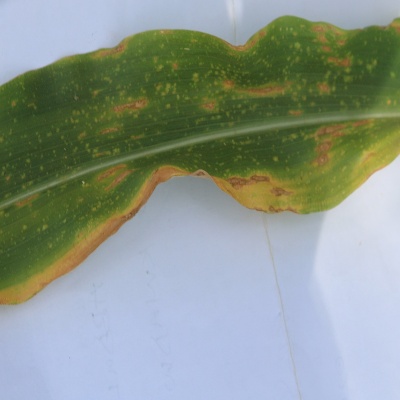
Crop: Maize
Condition: leaf blight